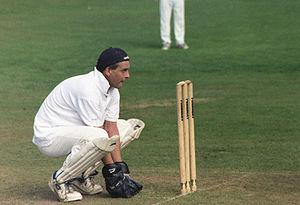
Les « Lois du Cricket » sont un ensemble de règles qui président au déroulement d'un match de cricket. Les règles du cricket sont composées actuellement de quarante-deux lois et sont la propriété du Marylebone Cricket Club, un club privé basé à Londres.